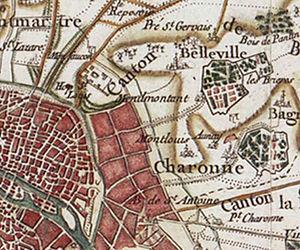
Ménilmontant est un quartier de Paris, autrefois village puis faubourg, situé dans le 20ᵉ arrondissement.